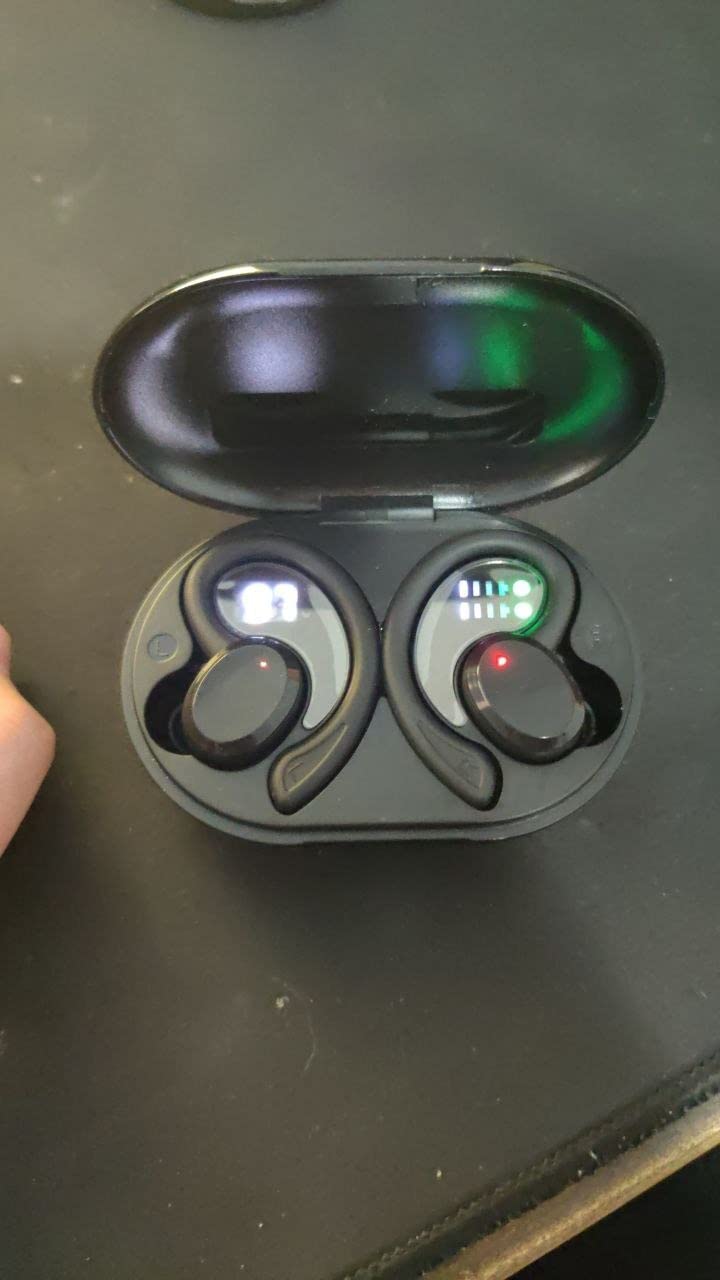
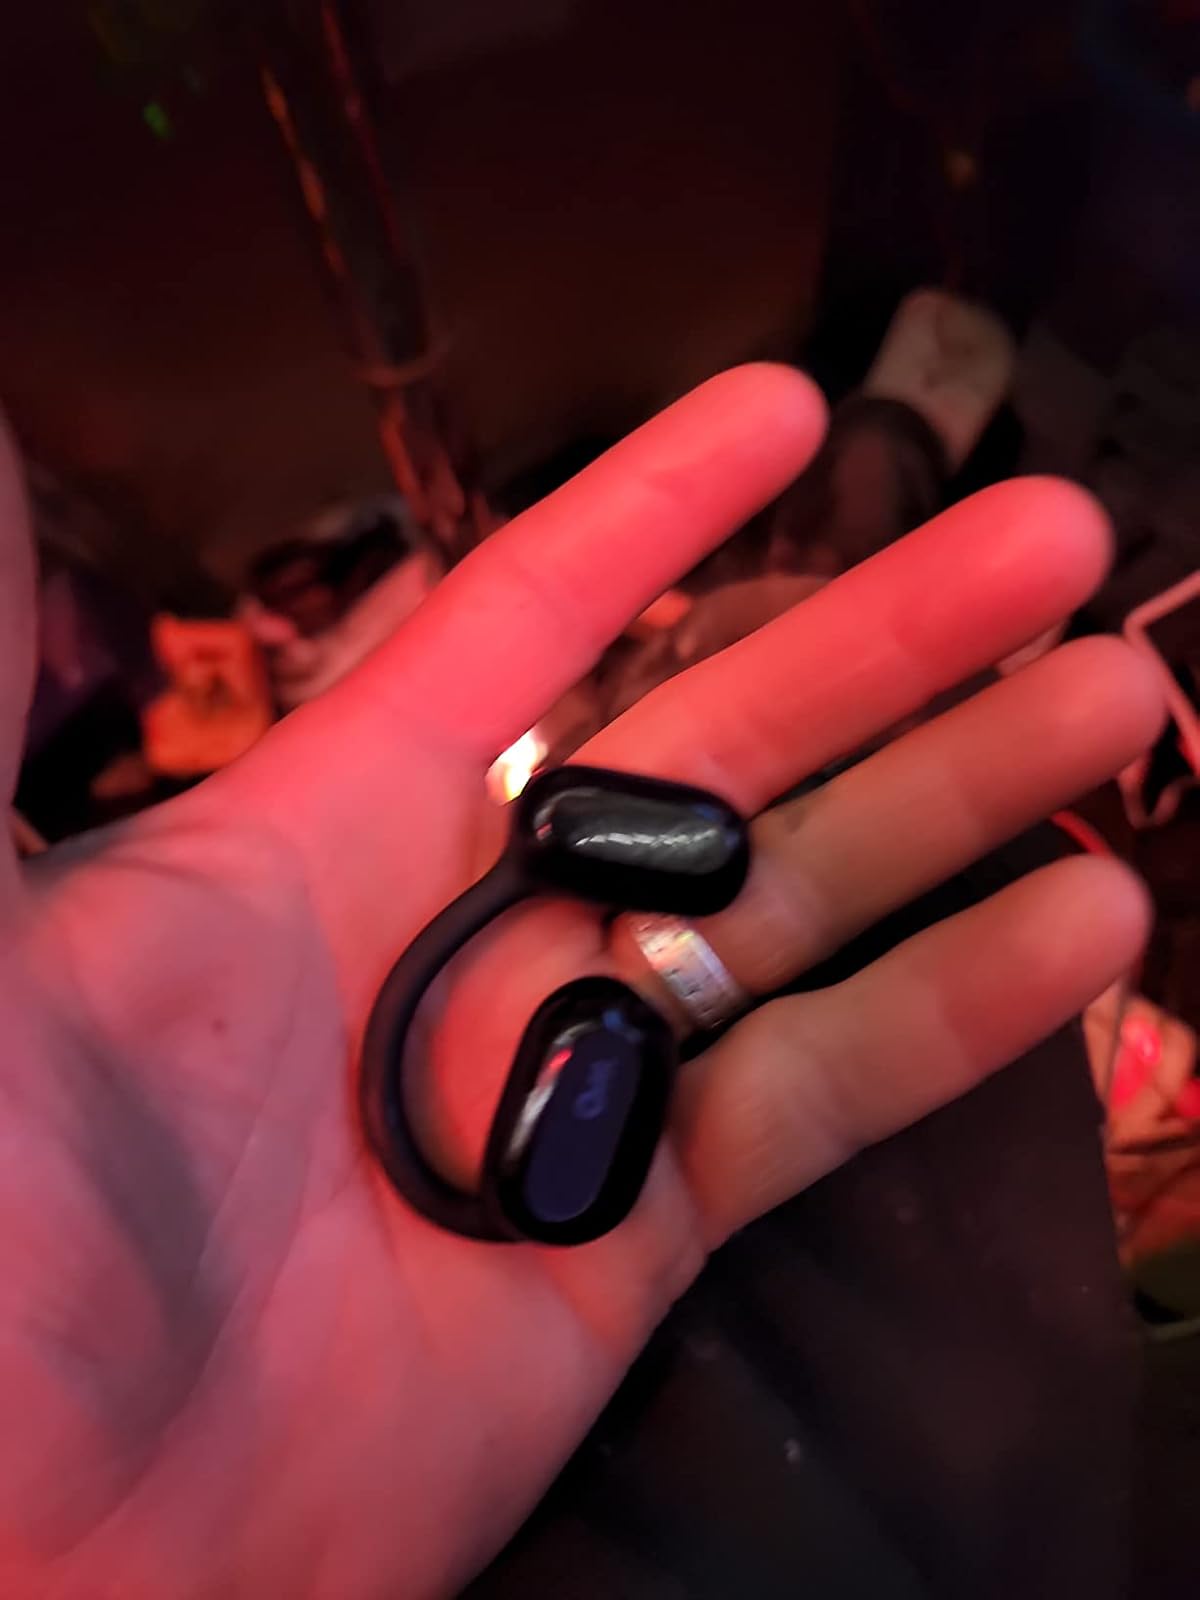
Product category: earbuds
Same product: no